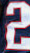
Number: 2